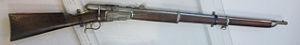
L'appellation fusil Vetterli désigne une série de fusils militaires à répétition et à chargement par la culasse adoptés par l'armée suisse en 1869, où ils remplacent différents modèles de fusils à chargement par bouche, principalement la carabine fédérale 1851, le fusil d'infanterie 1863 et des armes à chargement par la culasse, les Milbank-Amsler 1867 et Peabody 1867. Ils céderont eux-mêmes leur place en 1889 au fusil Schmidt-Rubin. Les fusils Vetterli furent conçus par Johann-Friedrich Vetterli, directeur technique de la Société Industrielle Suisse SIG, à Neuhausen.